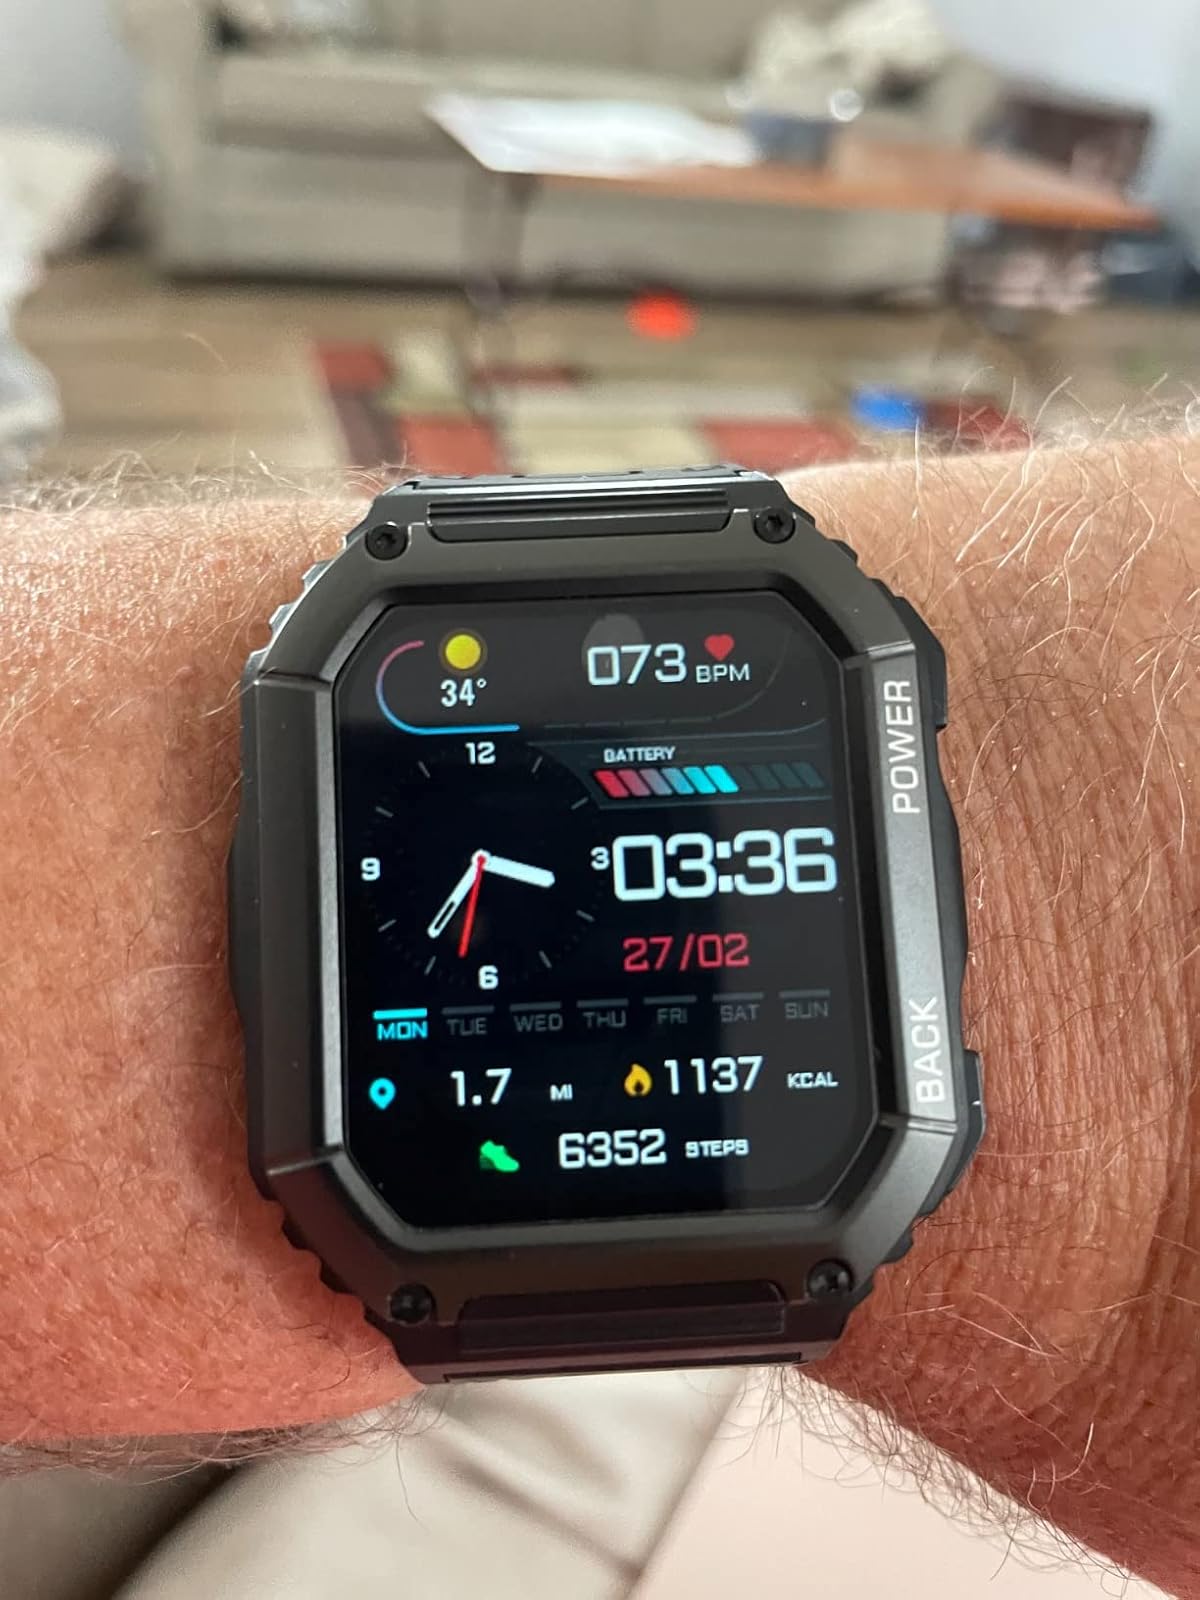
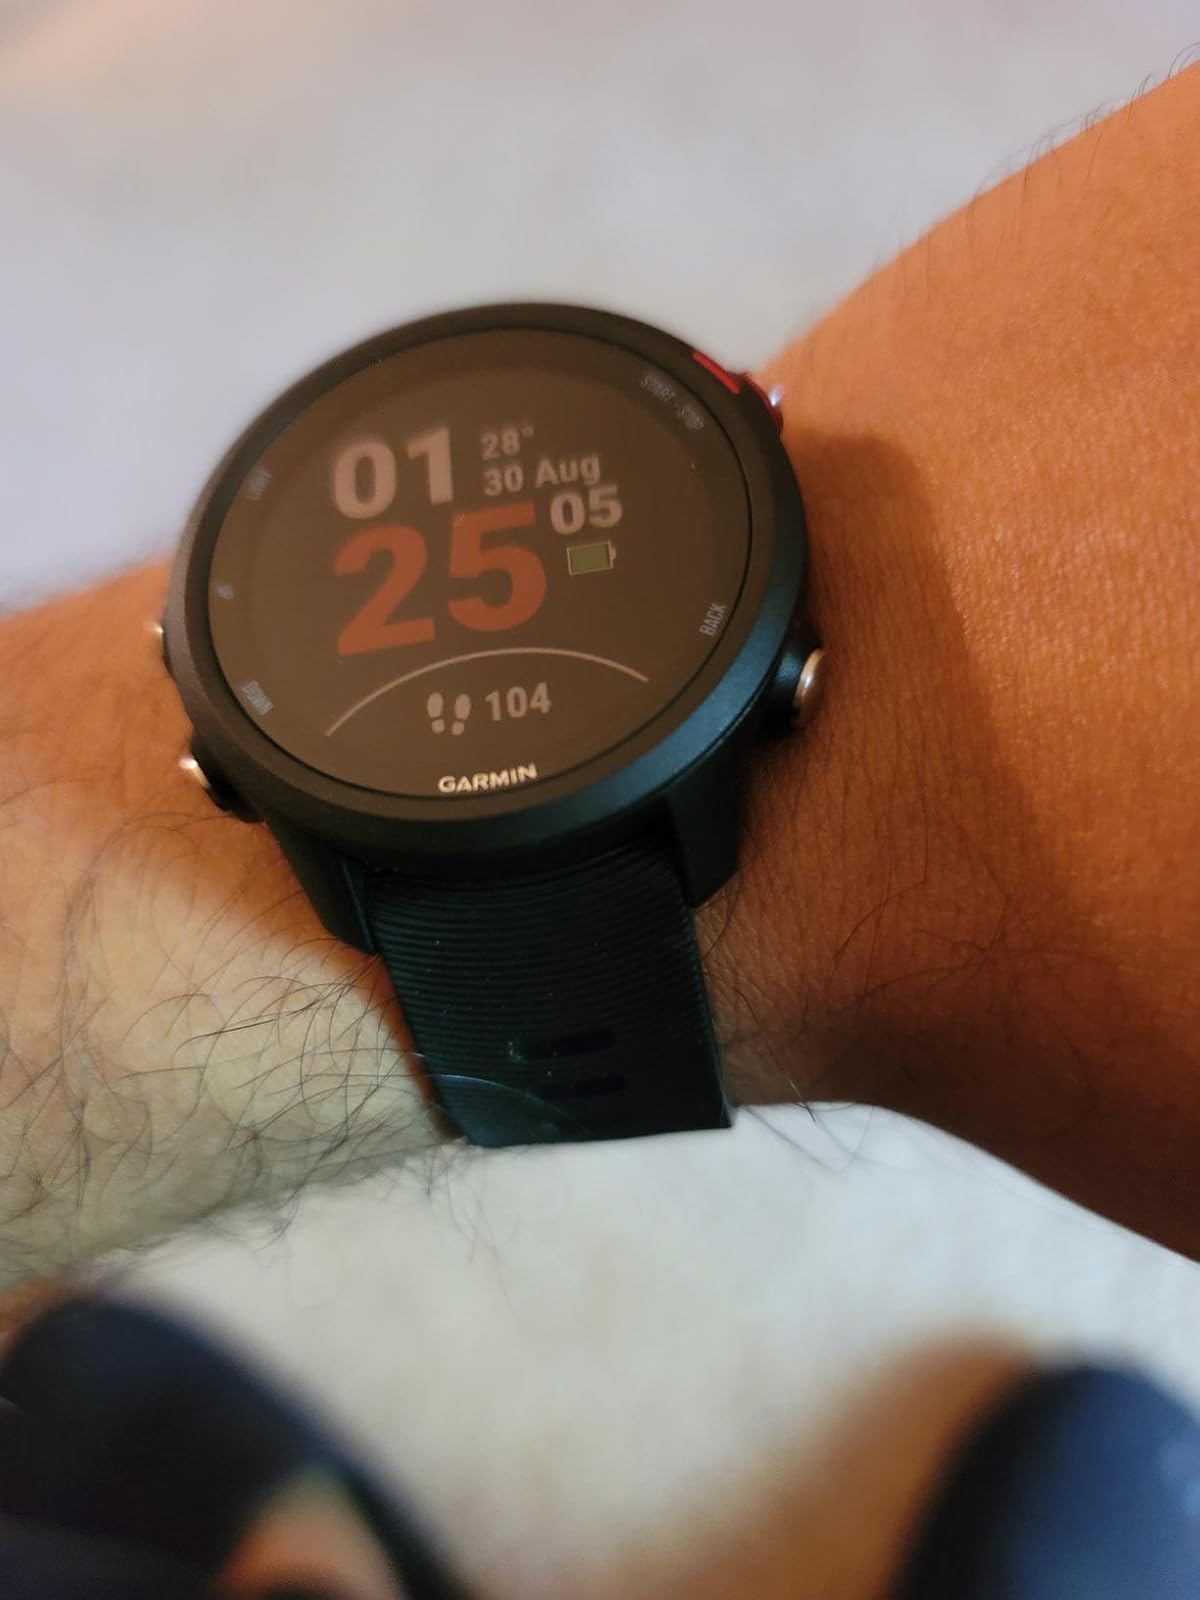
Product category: smartwatch
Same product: no